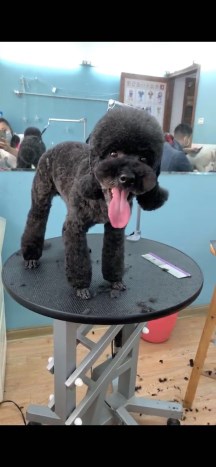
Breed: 2925-n000114-toy_poodle